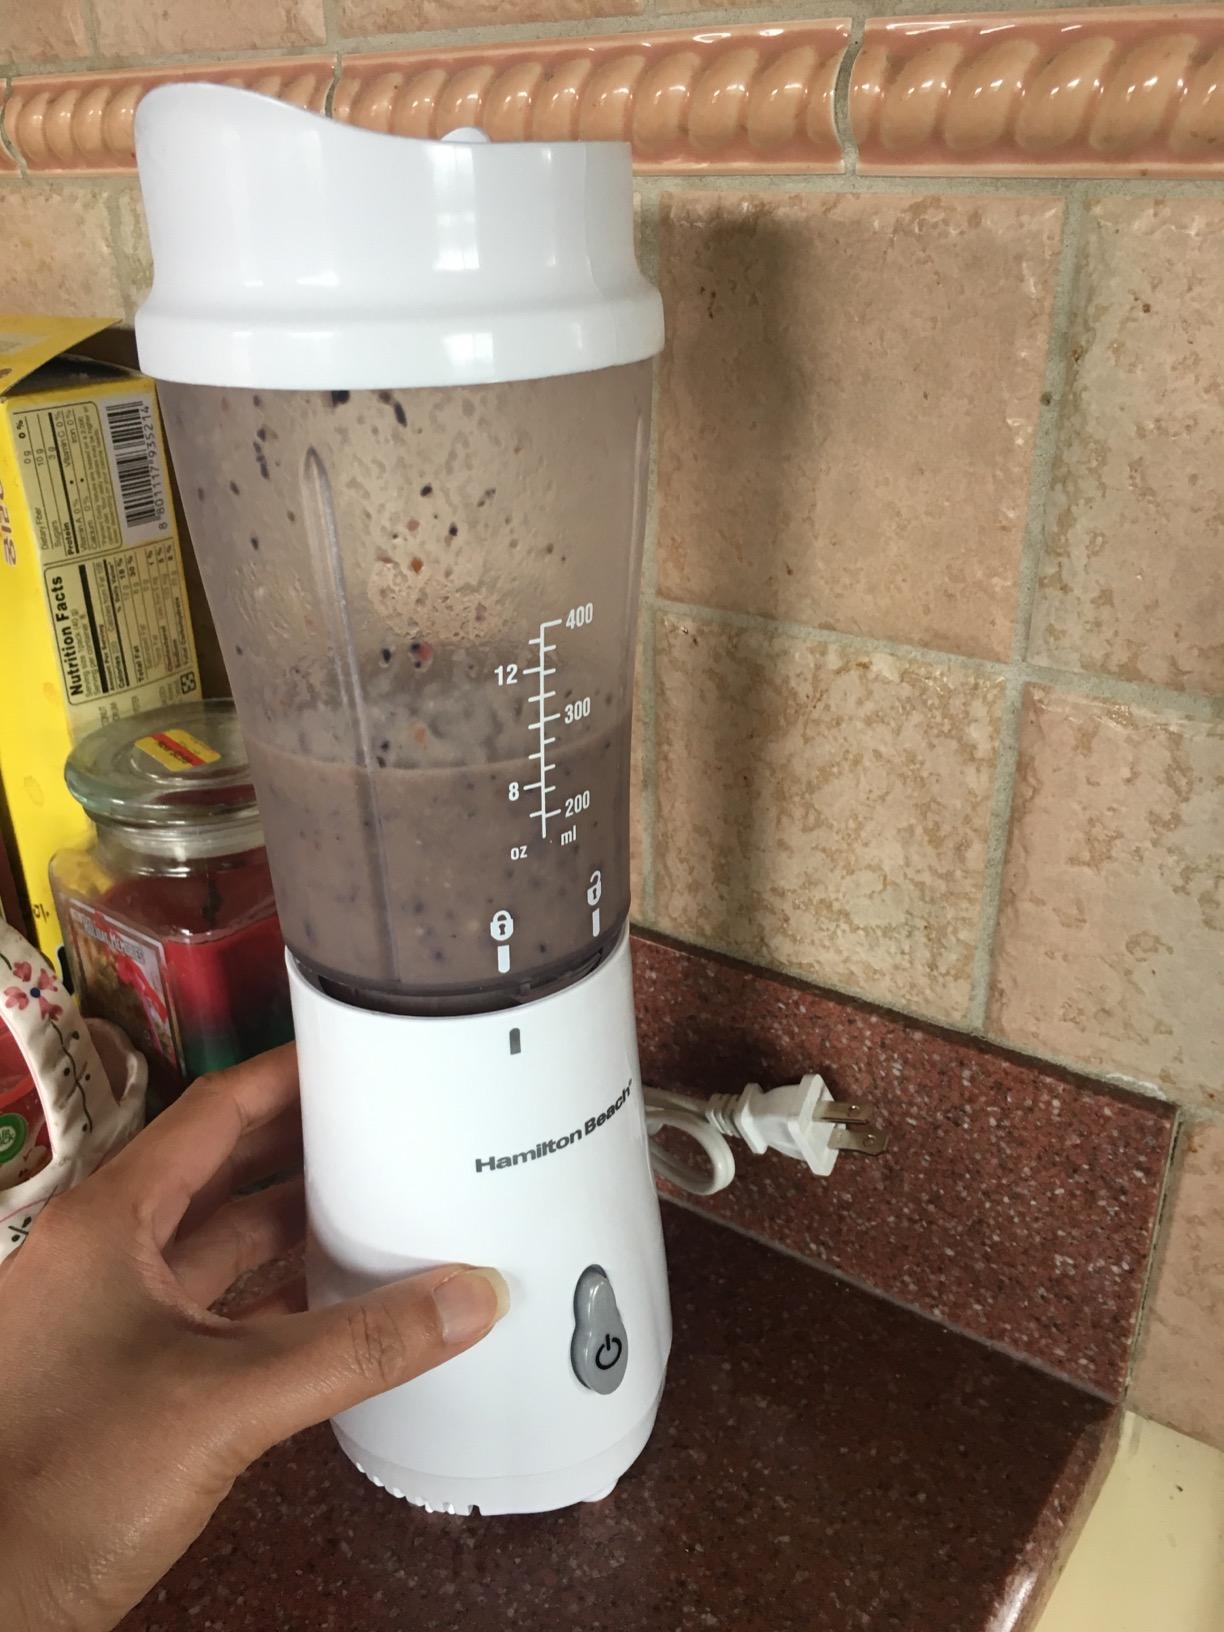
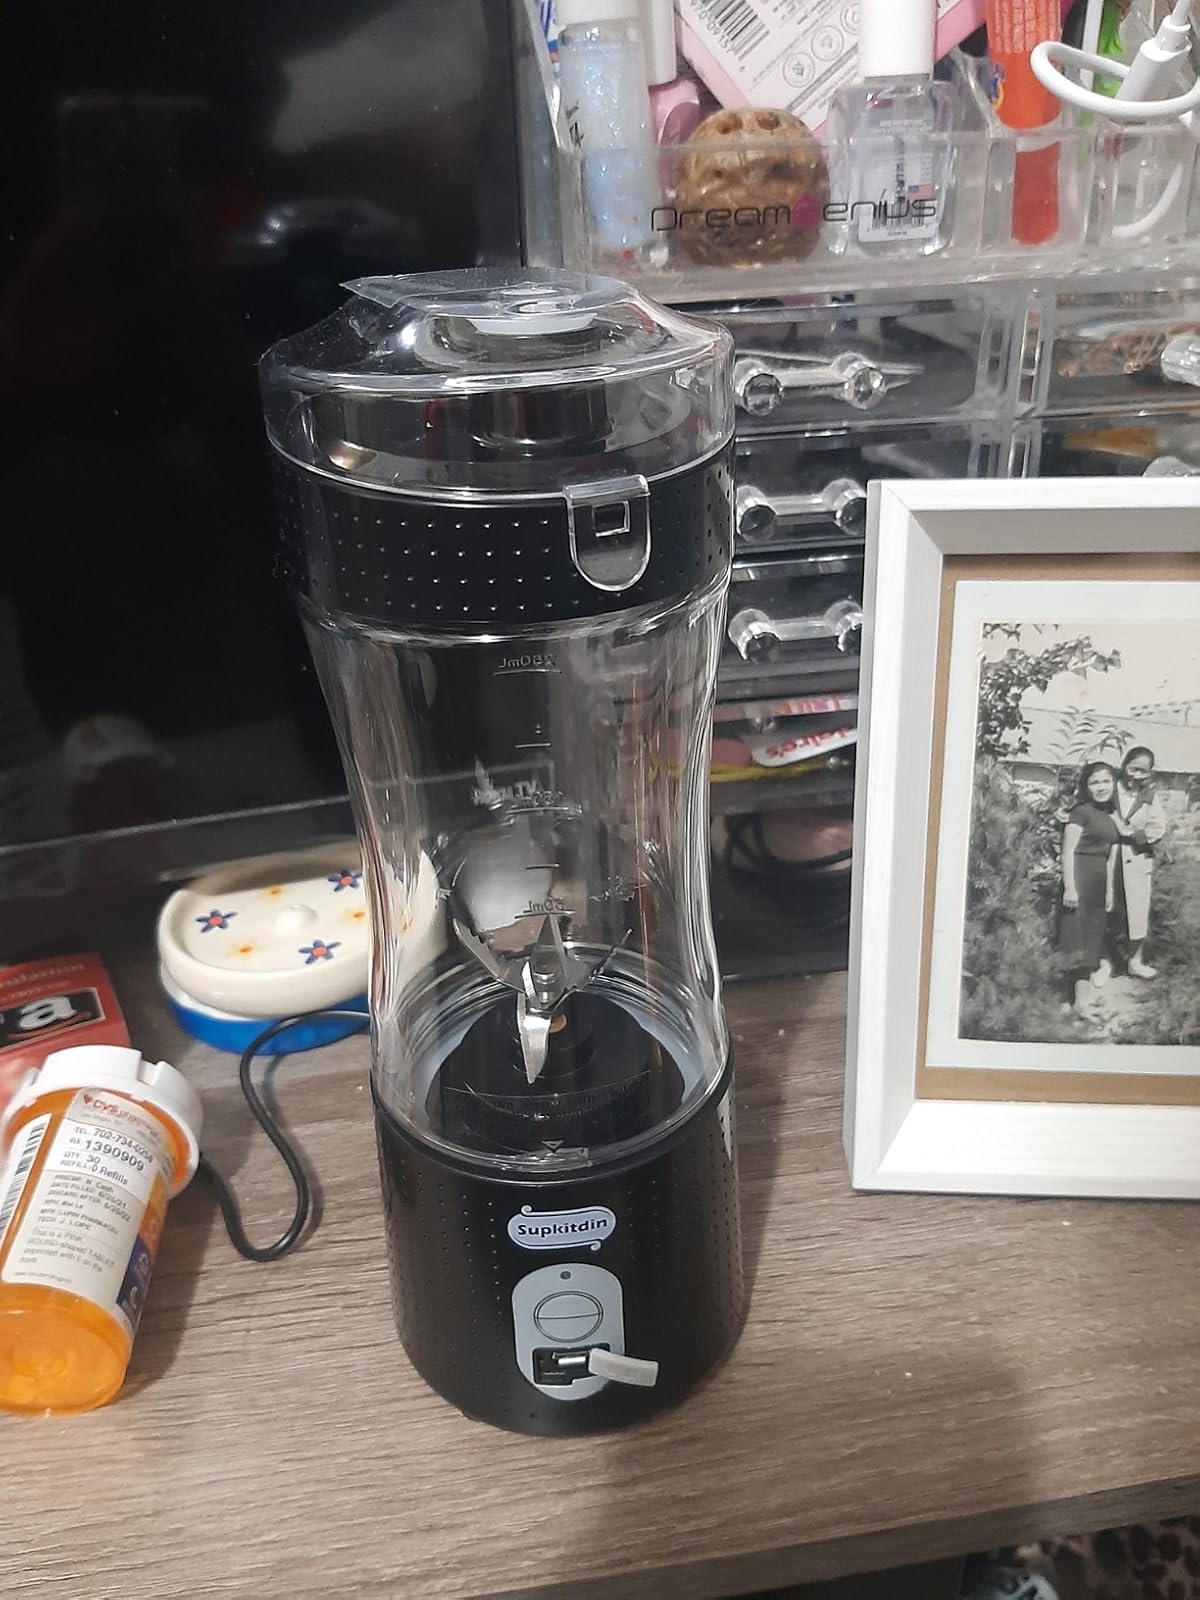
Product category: items_blender
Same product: no